Canadair CF-5

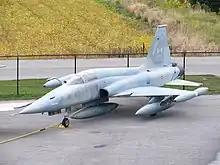
CF-5A at the Canadian Warplane Heritage Museum

Originally designed by Northrop as a low-cost, low-maintenance fighter jet, the F-5 was intended for use by air forces that had limited resources and technical expertise. In 1964, the Royal Canadian Air Force, searching for a replacement for both the conventional attack fighter CF-104 and the nuclear strike interceptor CF-101, proposed entering into a joint production agreement with the United Kingdom to build over 100 F-4 Phantom II (which the Royal Navy was eager to acquire) but this was rejected as too costly. In February 1965, Chief of Operational Readiness and a future CDS, Lieutenant-General Jean Victor Allard, evaluated four possible replacements: Northrop F-5, Grumman A-6 Intruder, Douglas A-4 Skyhawk and LTV A-7 Corsair II. While the Royal Canadian Navy wanted the A-4 Skyhawk, as a replacement for its carrier based McDonnell F2H Banshee, the only aircraft deemed "not suitable" was the F-5, and the A-7 Corsair was recommended. Nonetheless, Defense Minister Paul Hellyer "questioned the RCAF’s preoccupation with fighters generally, and he rejected the need for and the utility of the nuclear strike role specifically" and changed the requirements, thus "guaranteeing that the CF-5 be selected as the new tactical fighter, and that the RCAF was to adopt an affordable aircraft capable of performing a conventional attack role," even though he later wrote in his biography that the F-5 was “little more than a trainer with guns hung on it.” In Canada, which had a mature aerospace industry, selection of the less sophisticated F-5 was a disappointment and "clearly unpopular" among those in the RCAF. Selected to provide a tactical support role, based in Canada but to relocate to Europe, CF-5 squadrons were also committed to NATO's northern flank to act as a rapid-deployment force. However, the role for the CF-5 throughout its service with the RCAF was changed frequently and eventually the diminutive fighter would serve as an attack strike fighter, reconnaissance platform and trainer.